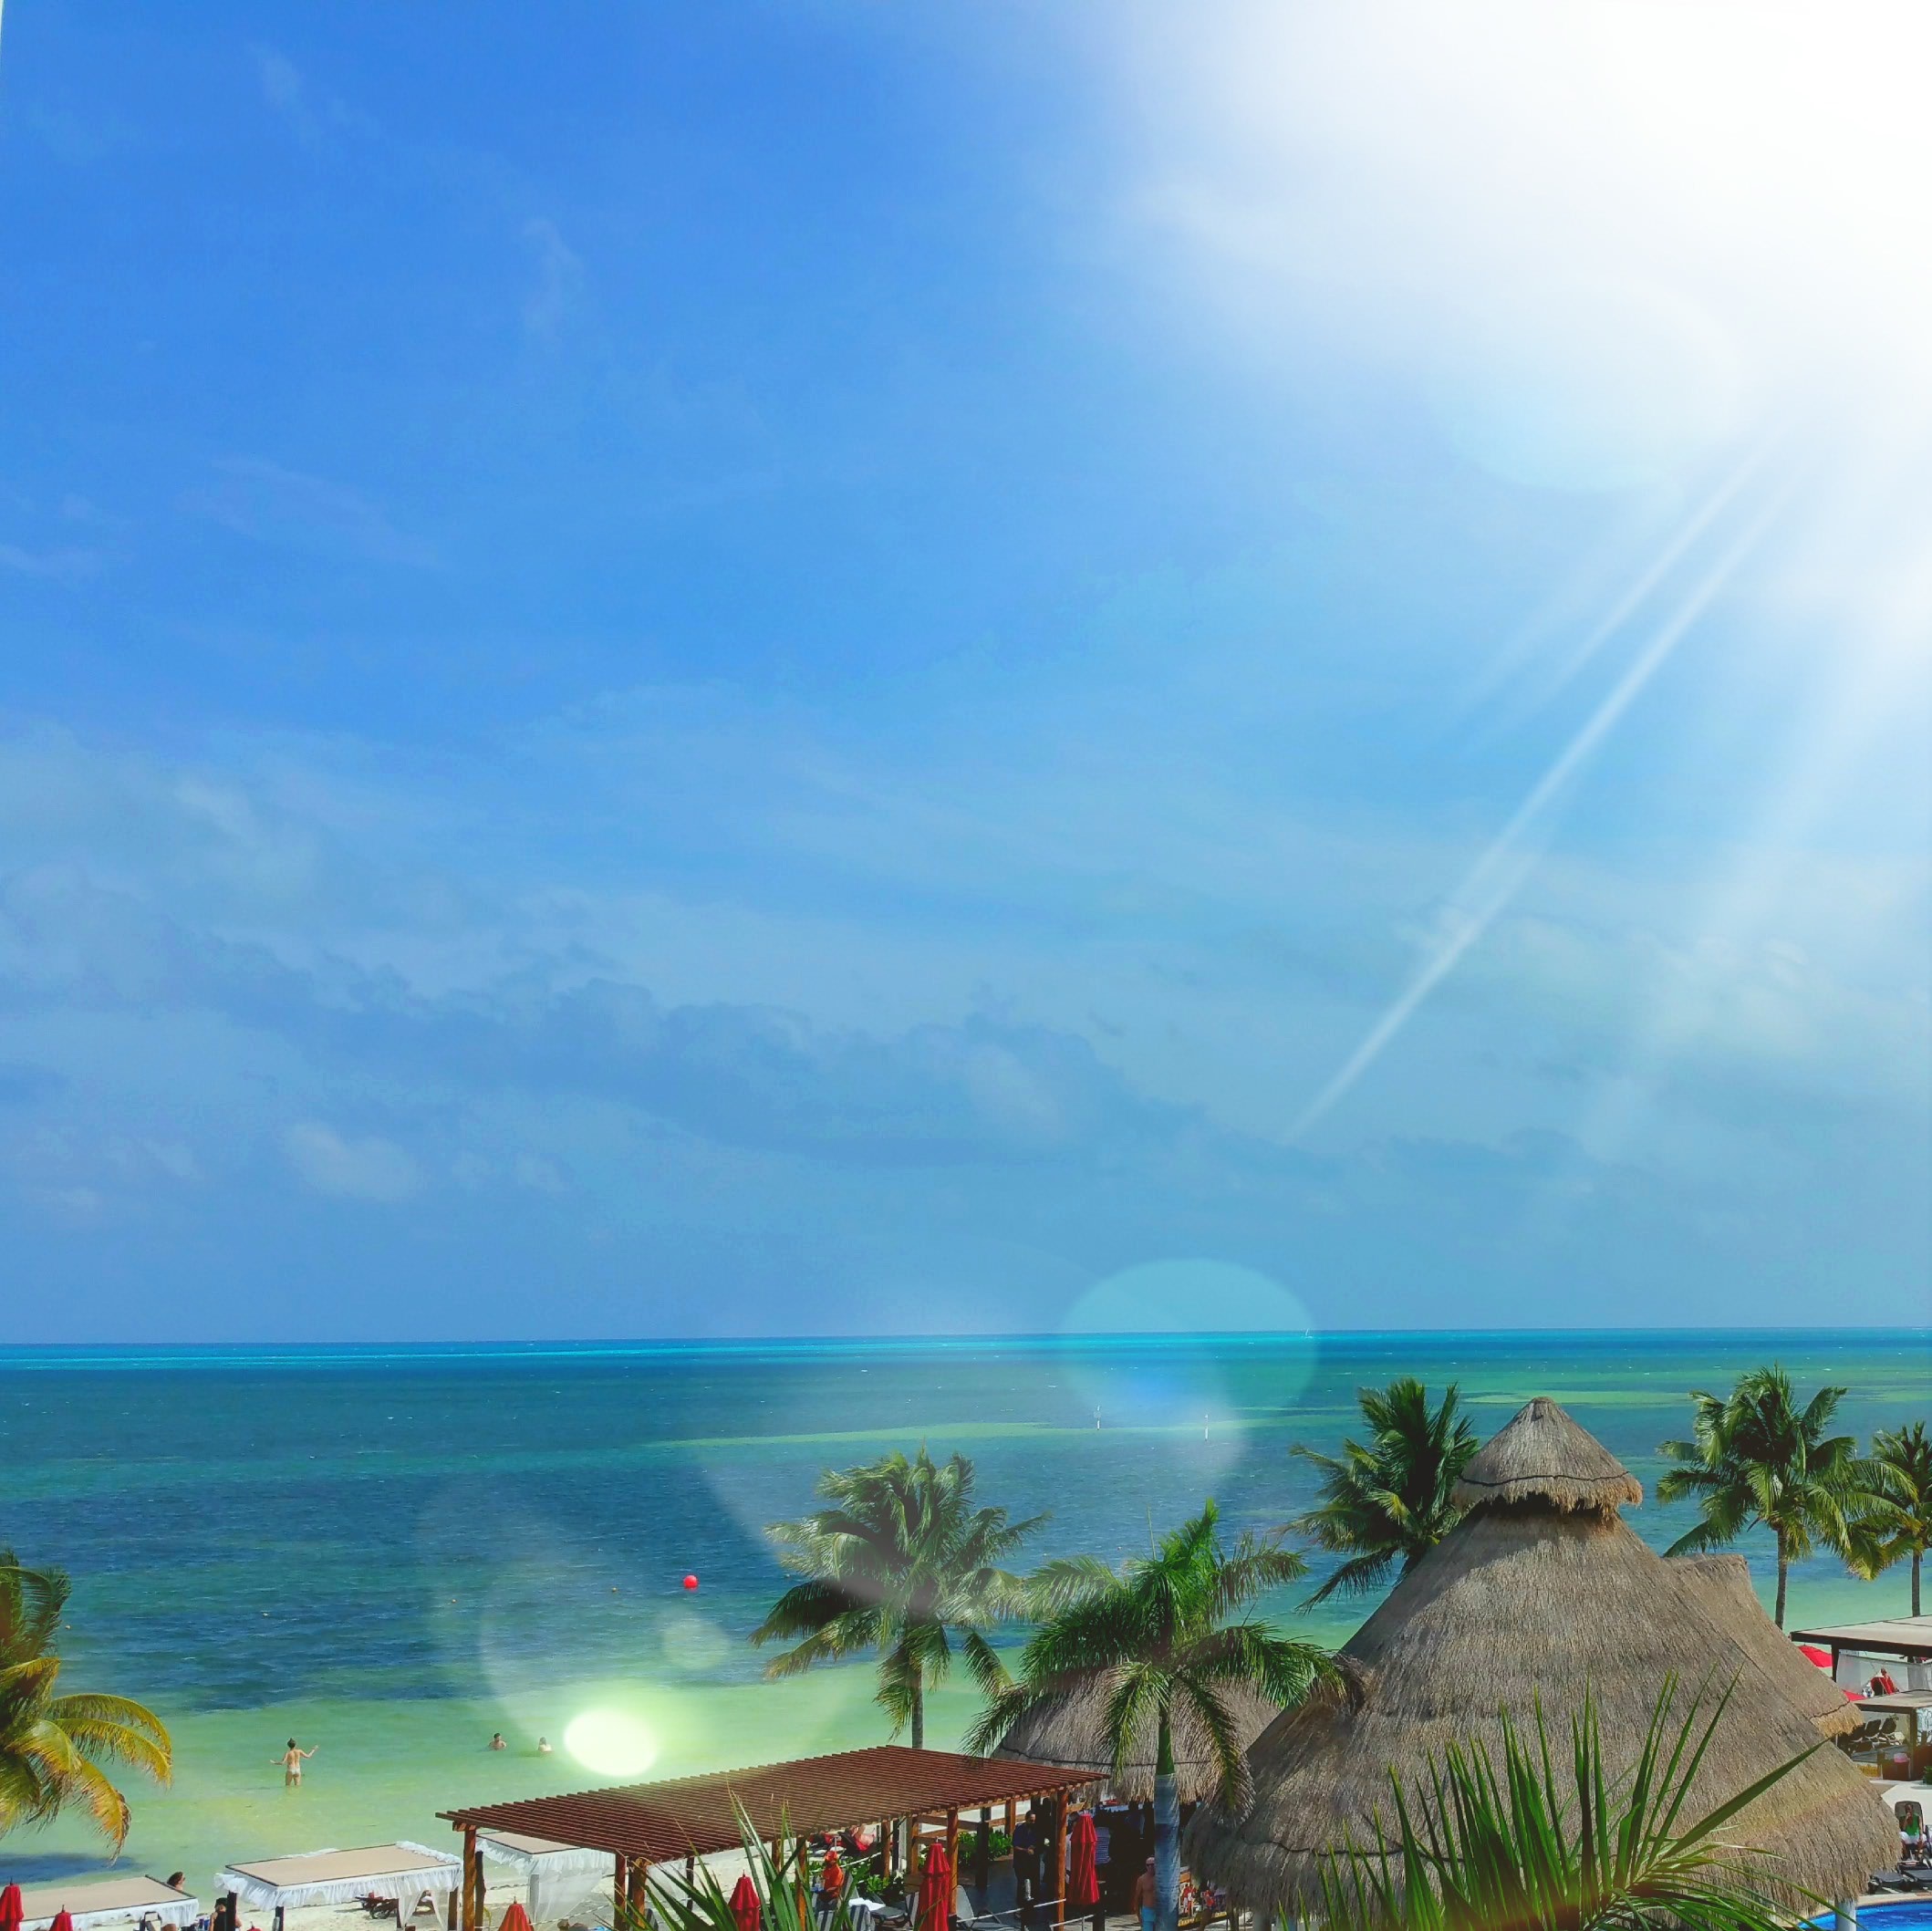
beach, sea, coast, ocean, horizon, sky, shore, vacation, travel, lagoon, bay, island, resort, mexico, caribbean, ecosystem, cancun